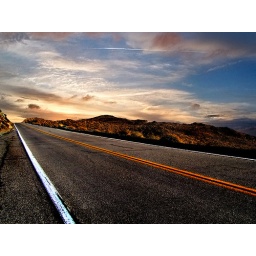
Composite shot with road from California in between San Diego and Palm Springs and sky from Bayport, Florida.